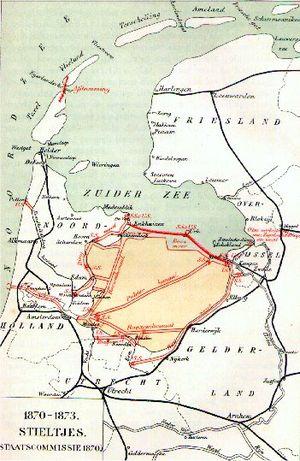
Les travaux du Zuiderzee sont les projets de fermeture et de poldérisation du golfe du Zuiderzee aux Pays-Bas. Ils comptent parmi les plus grands projets d'ingénierie jamais entrepris. La publication des plans par l'ingénieur Cornelis Lely date de 1891, l'achèvement de la digue Enkhuizen-Lelystad date de 1975. Ces travaux, ainsi que le Plan Delta, sont considérés comme l'une des merveilles du monde moderne par l'American Society of Civil Engineers.